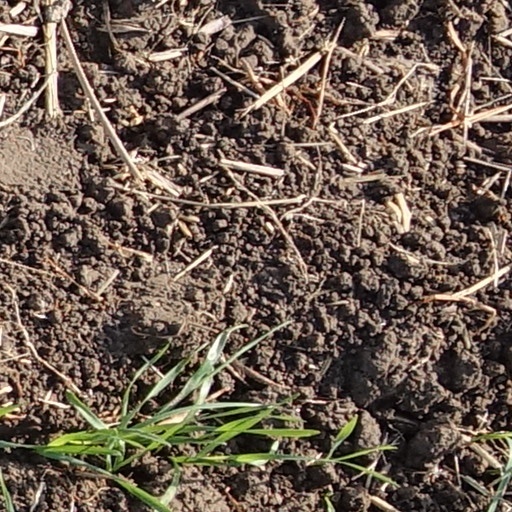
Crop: wheat